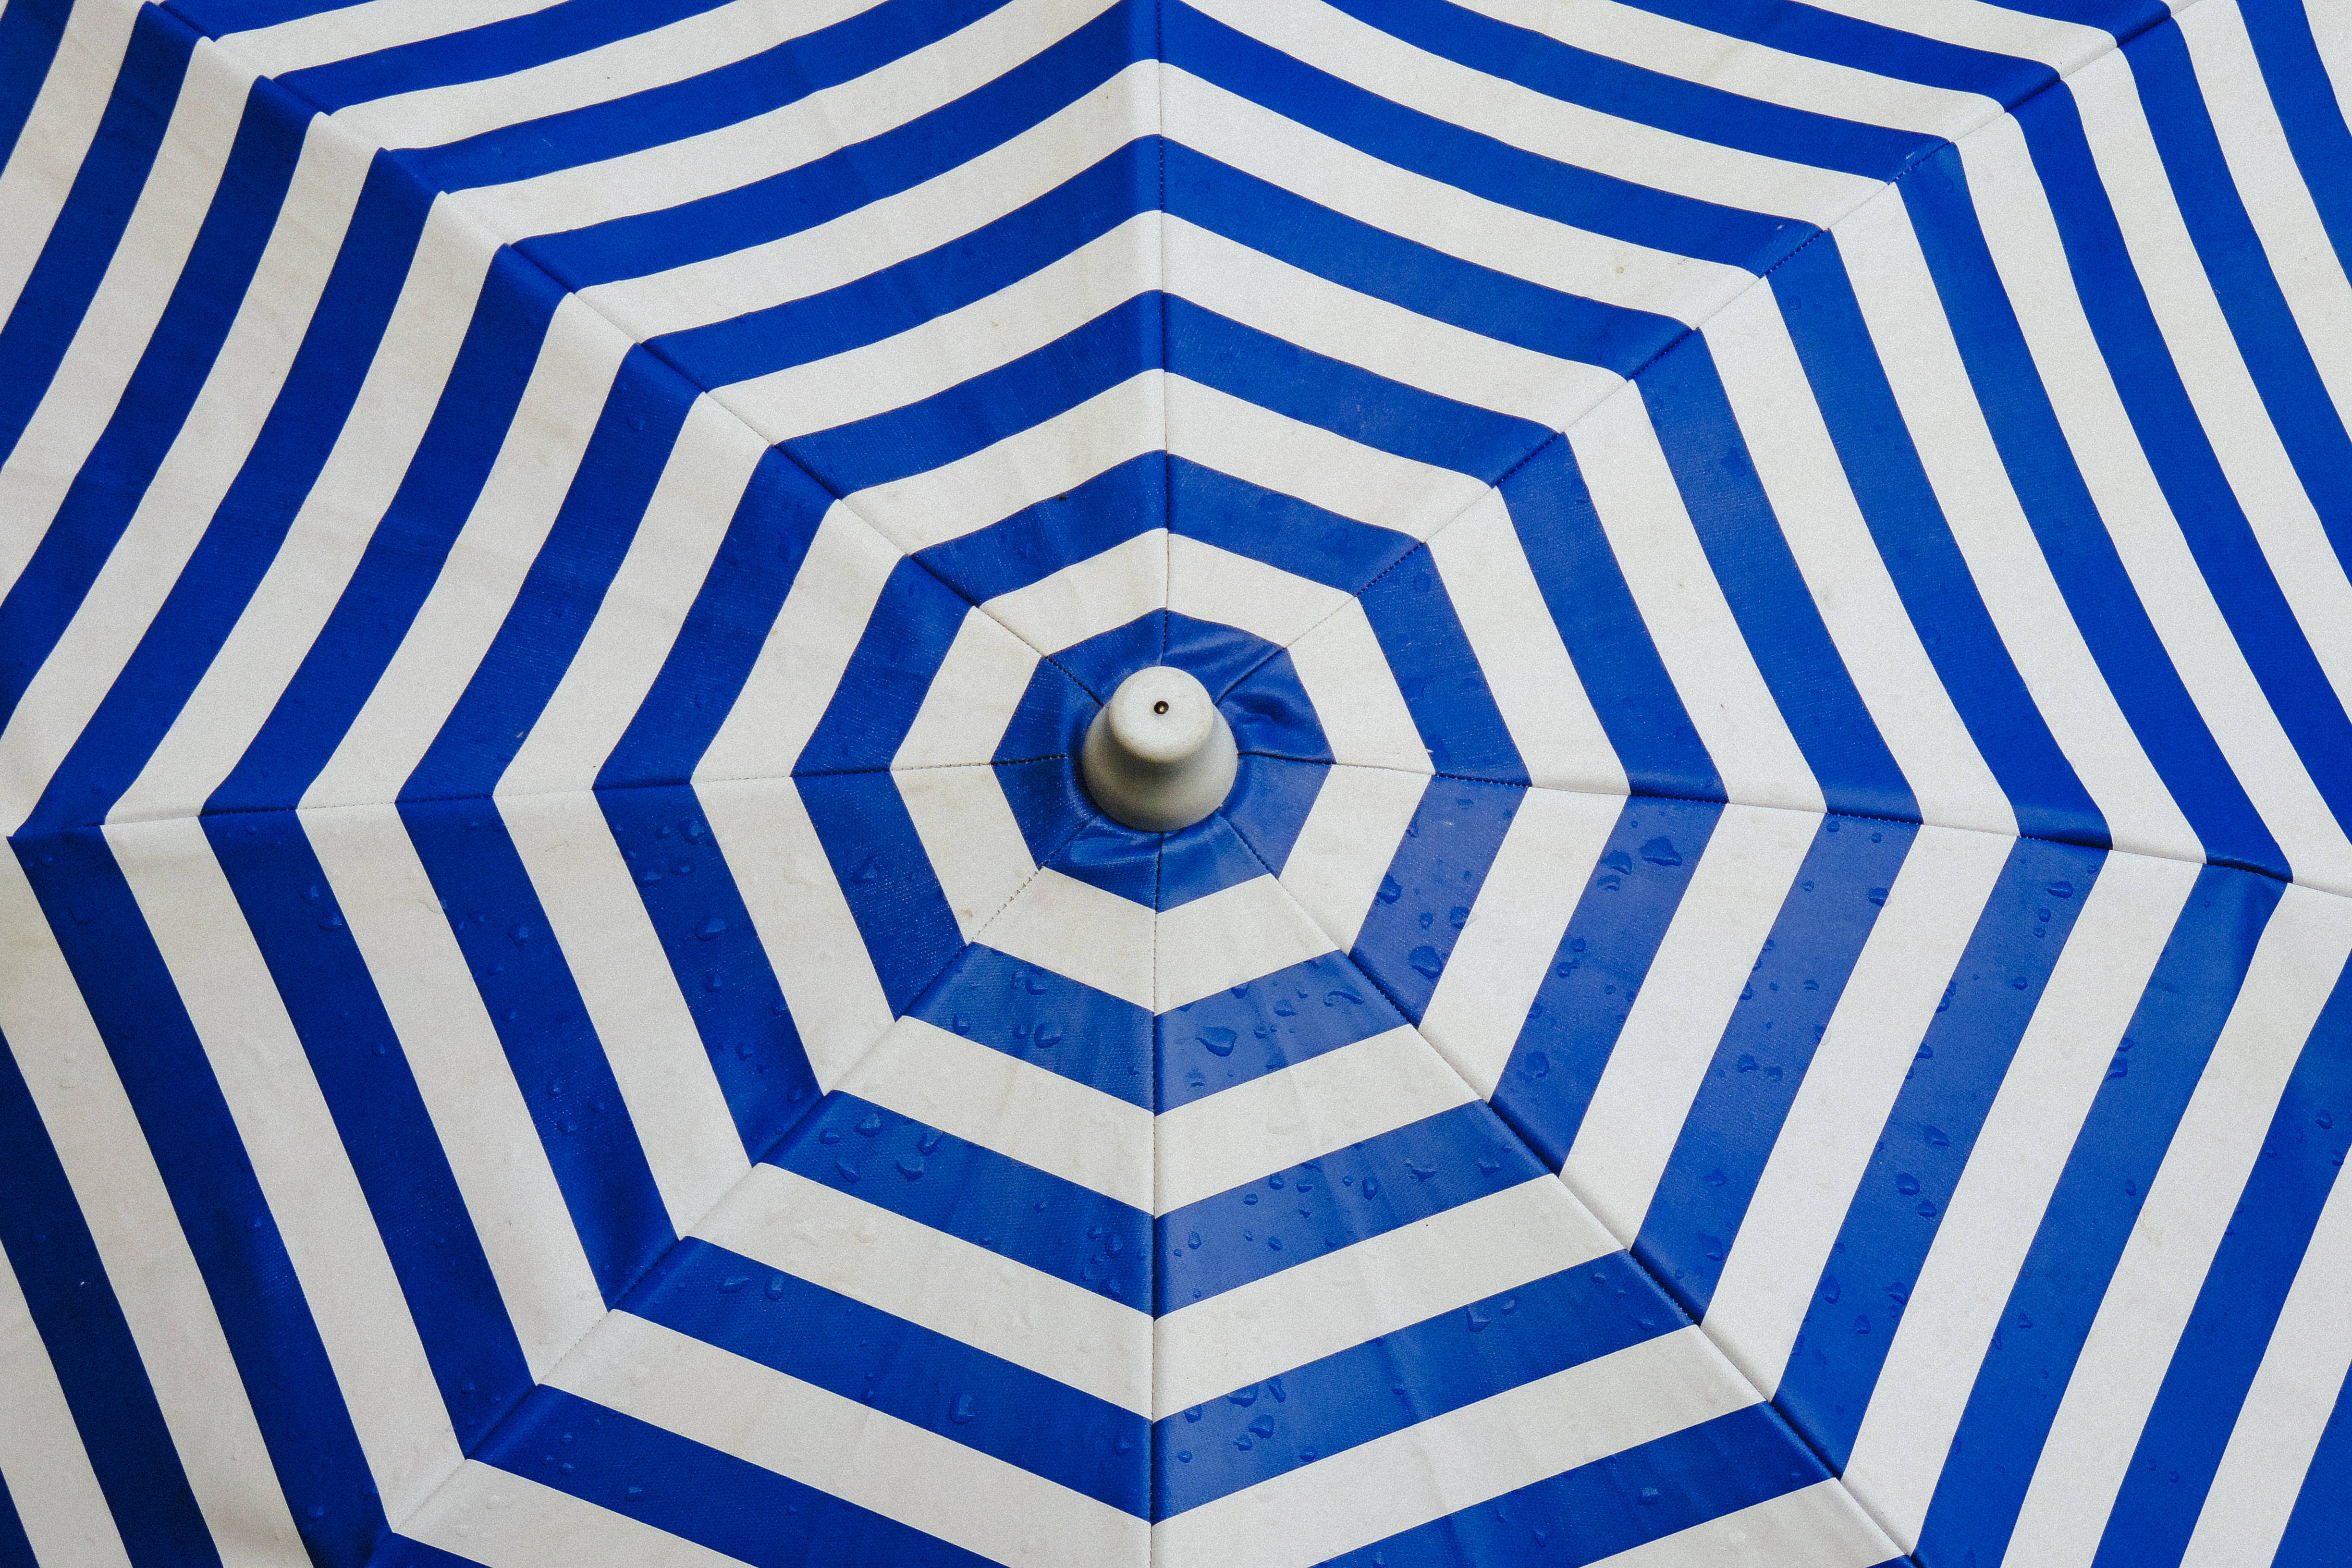
pattern, line, umbrella, blue, circle, design, symmetry, shape, water drops